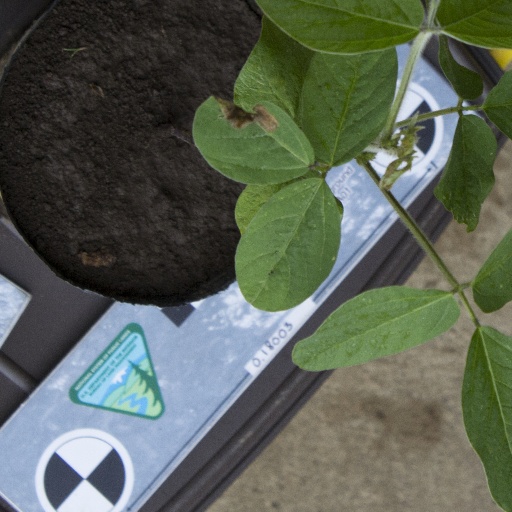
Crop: soybean